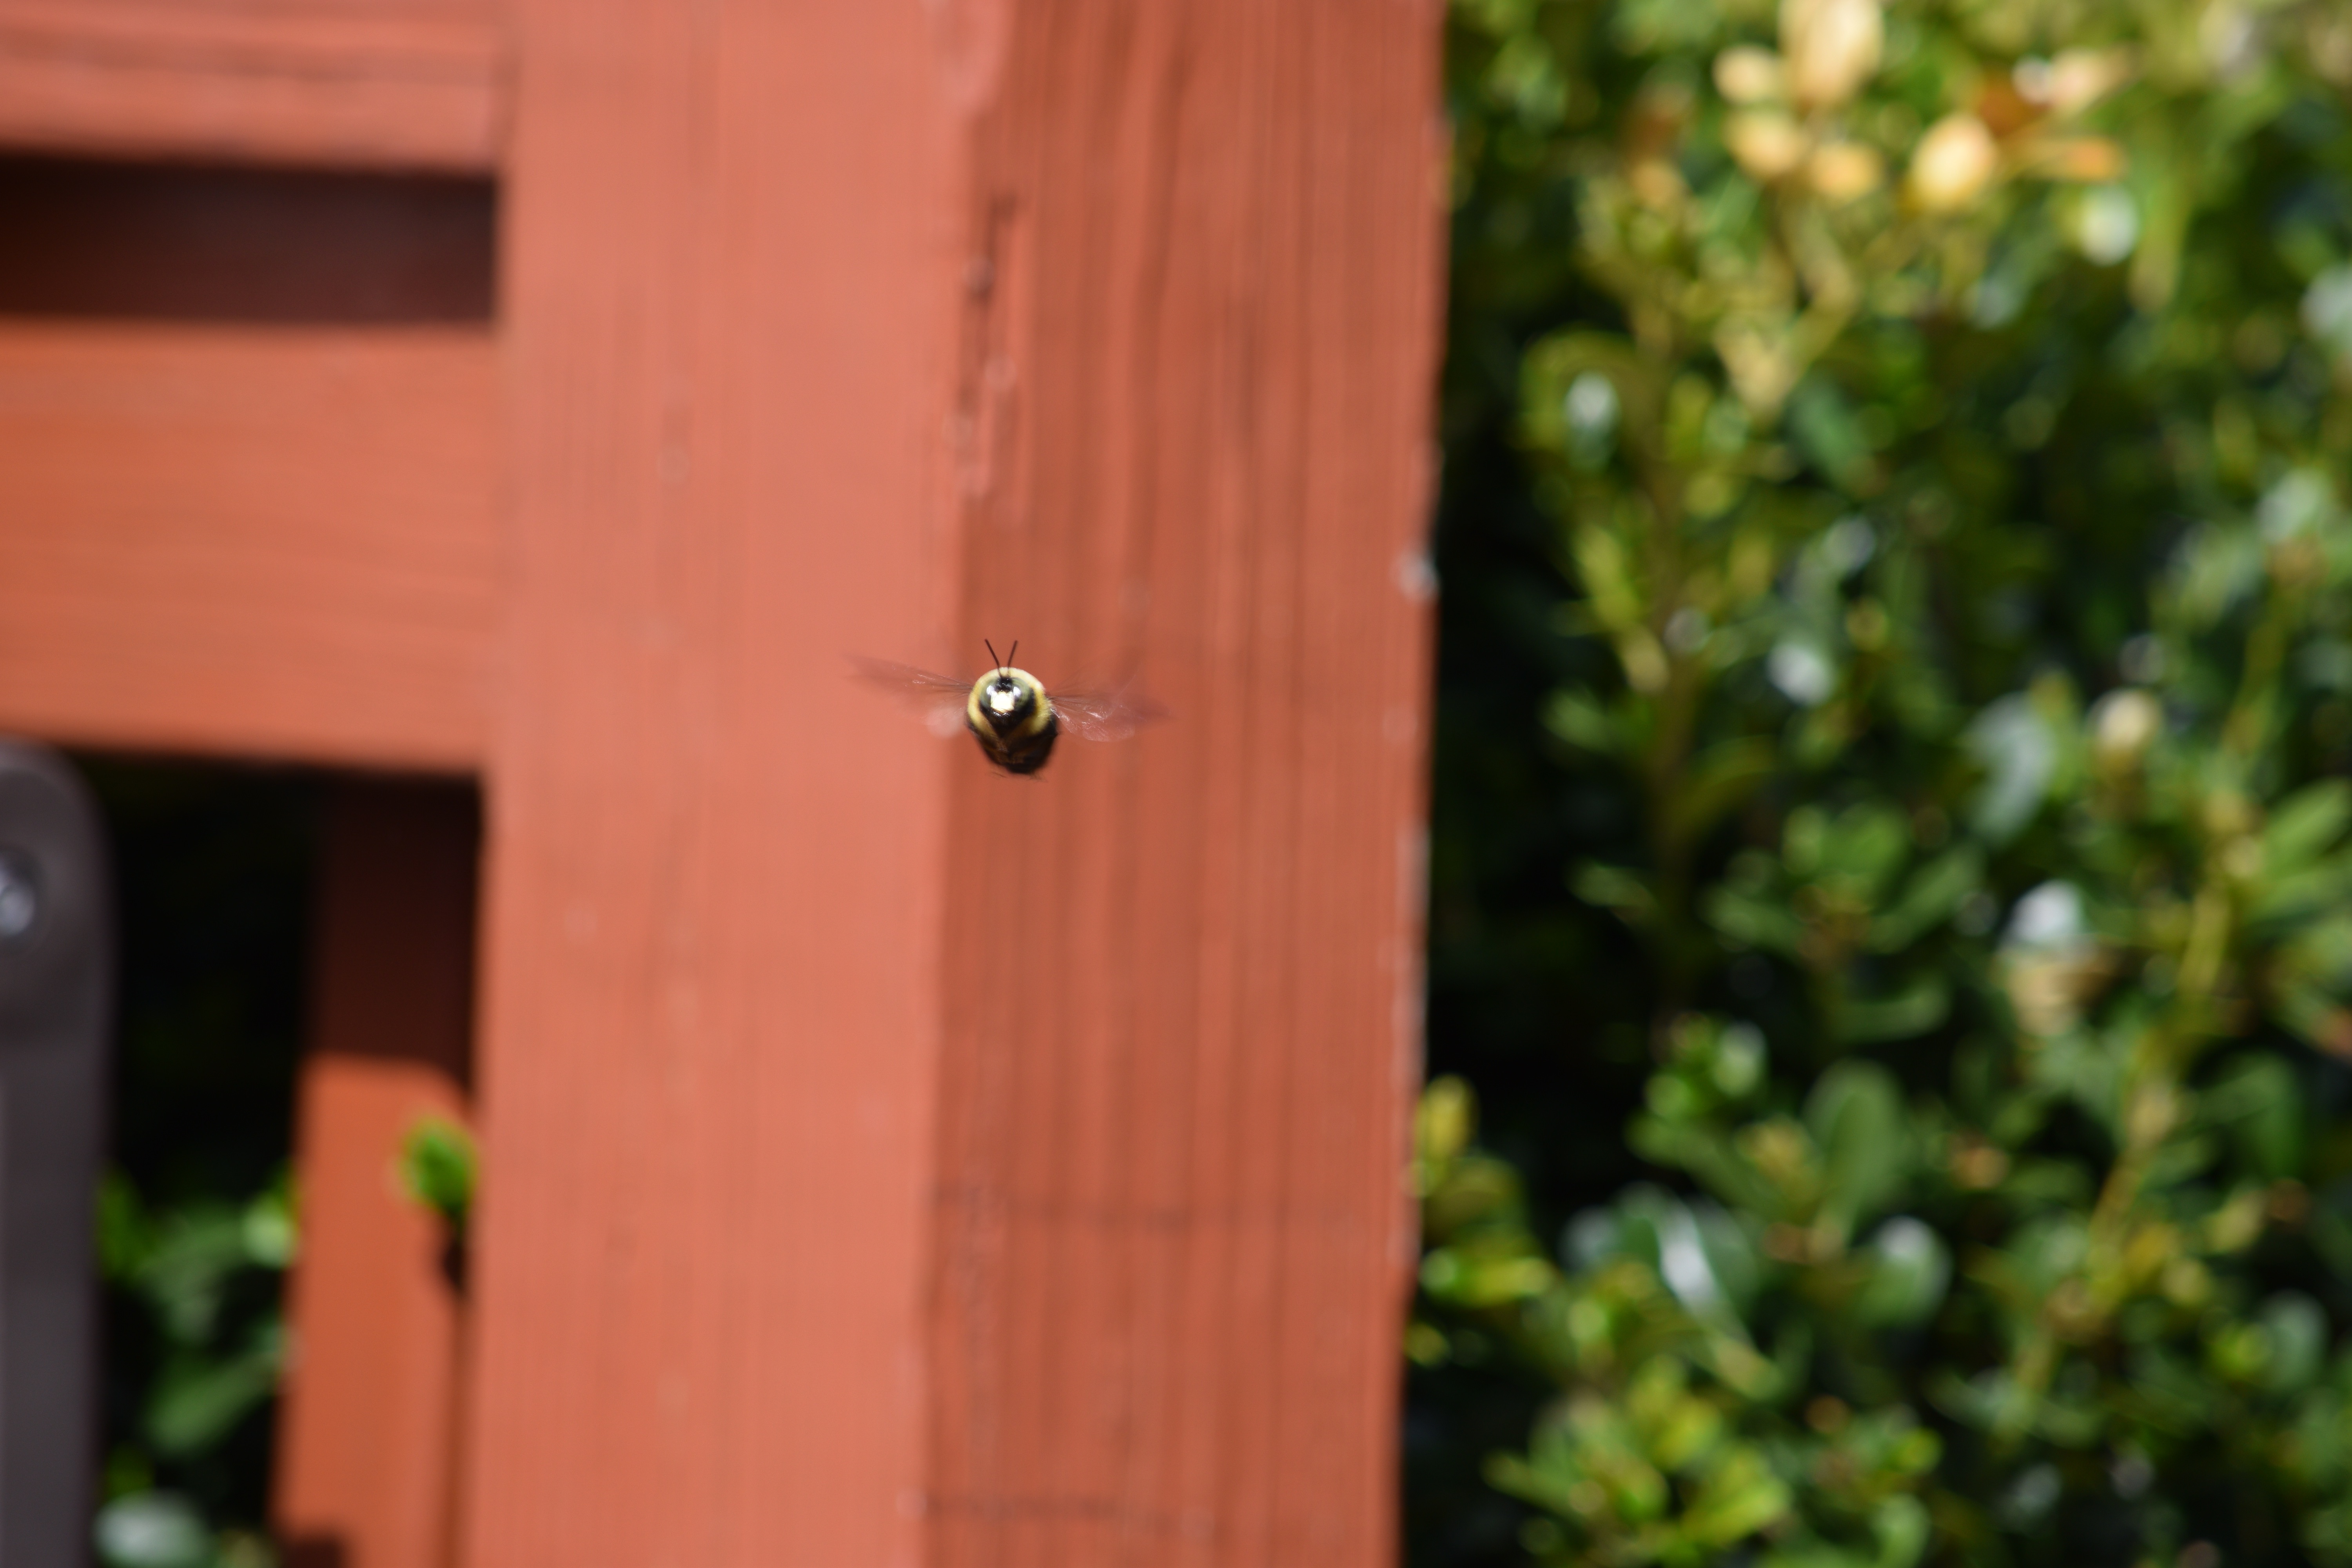
fence, wood, window, green, lighting, door, outdoor structure